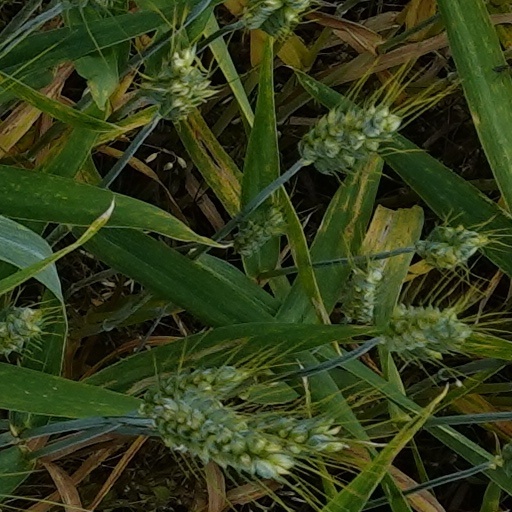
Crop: wheat